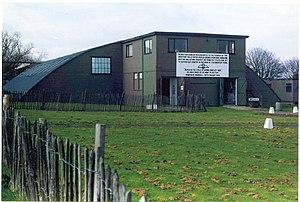
Cette liste des musées du Kent, Angleterre contient des musées qui sont définis dans ce contexte comme des institutions qui recueillent et soignent des objets d'intérêt culturel, artistique, scientifique ou historique. leurs collections ou expositions connexes disponibles pour la consultation publique. Sont également inclus les galeries d'art à but non lucratif et les galeries d'art universitaires. Les musées virtuels ne sont pas inclus.